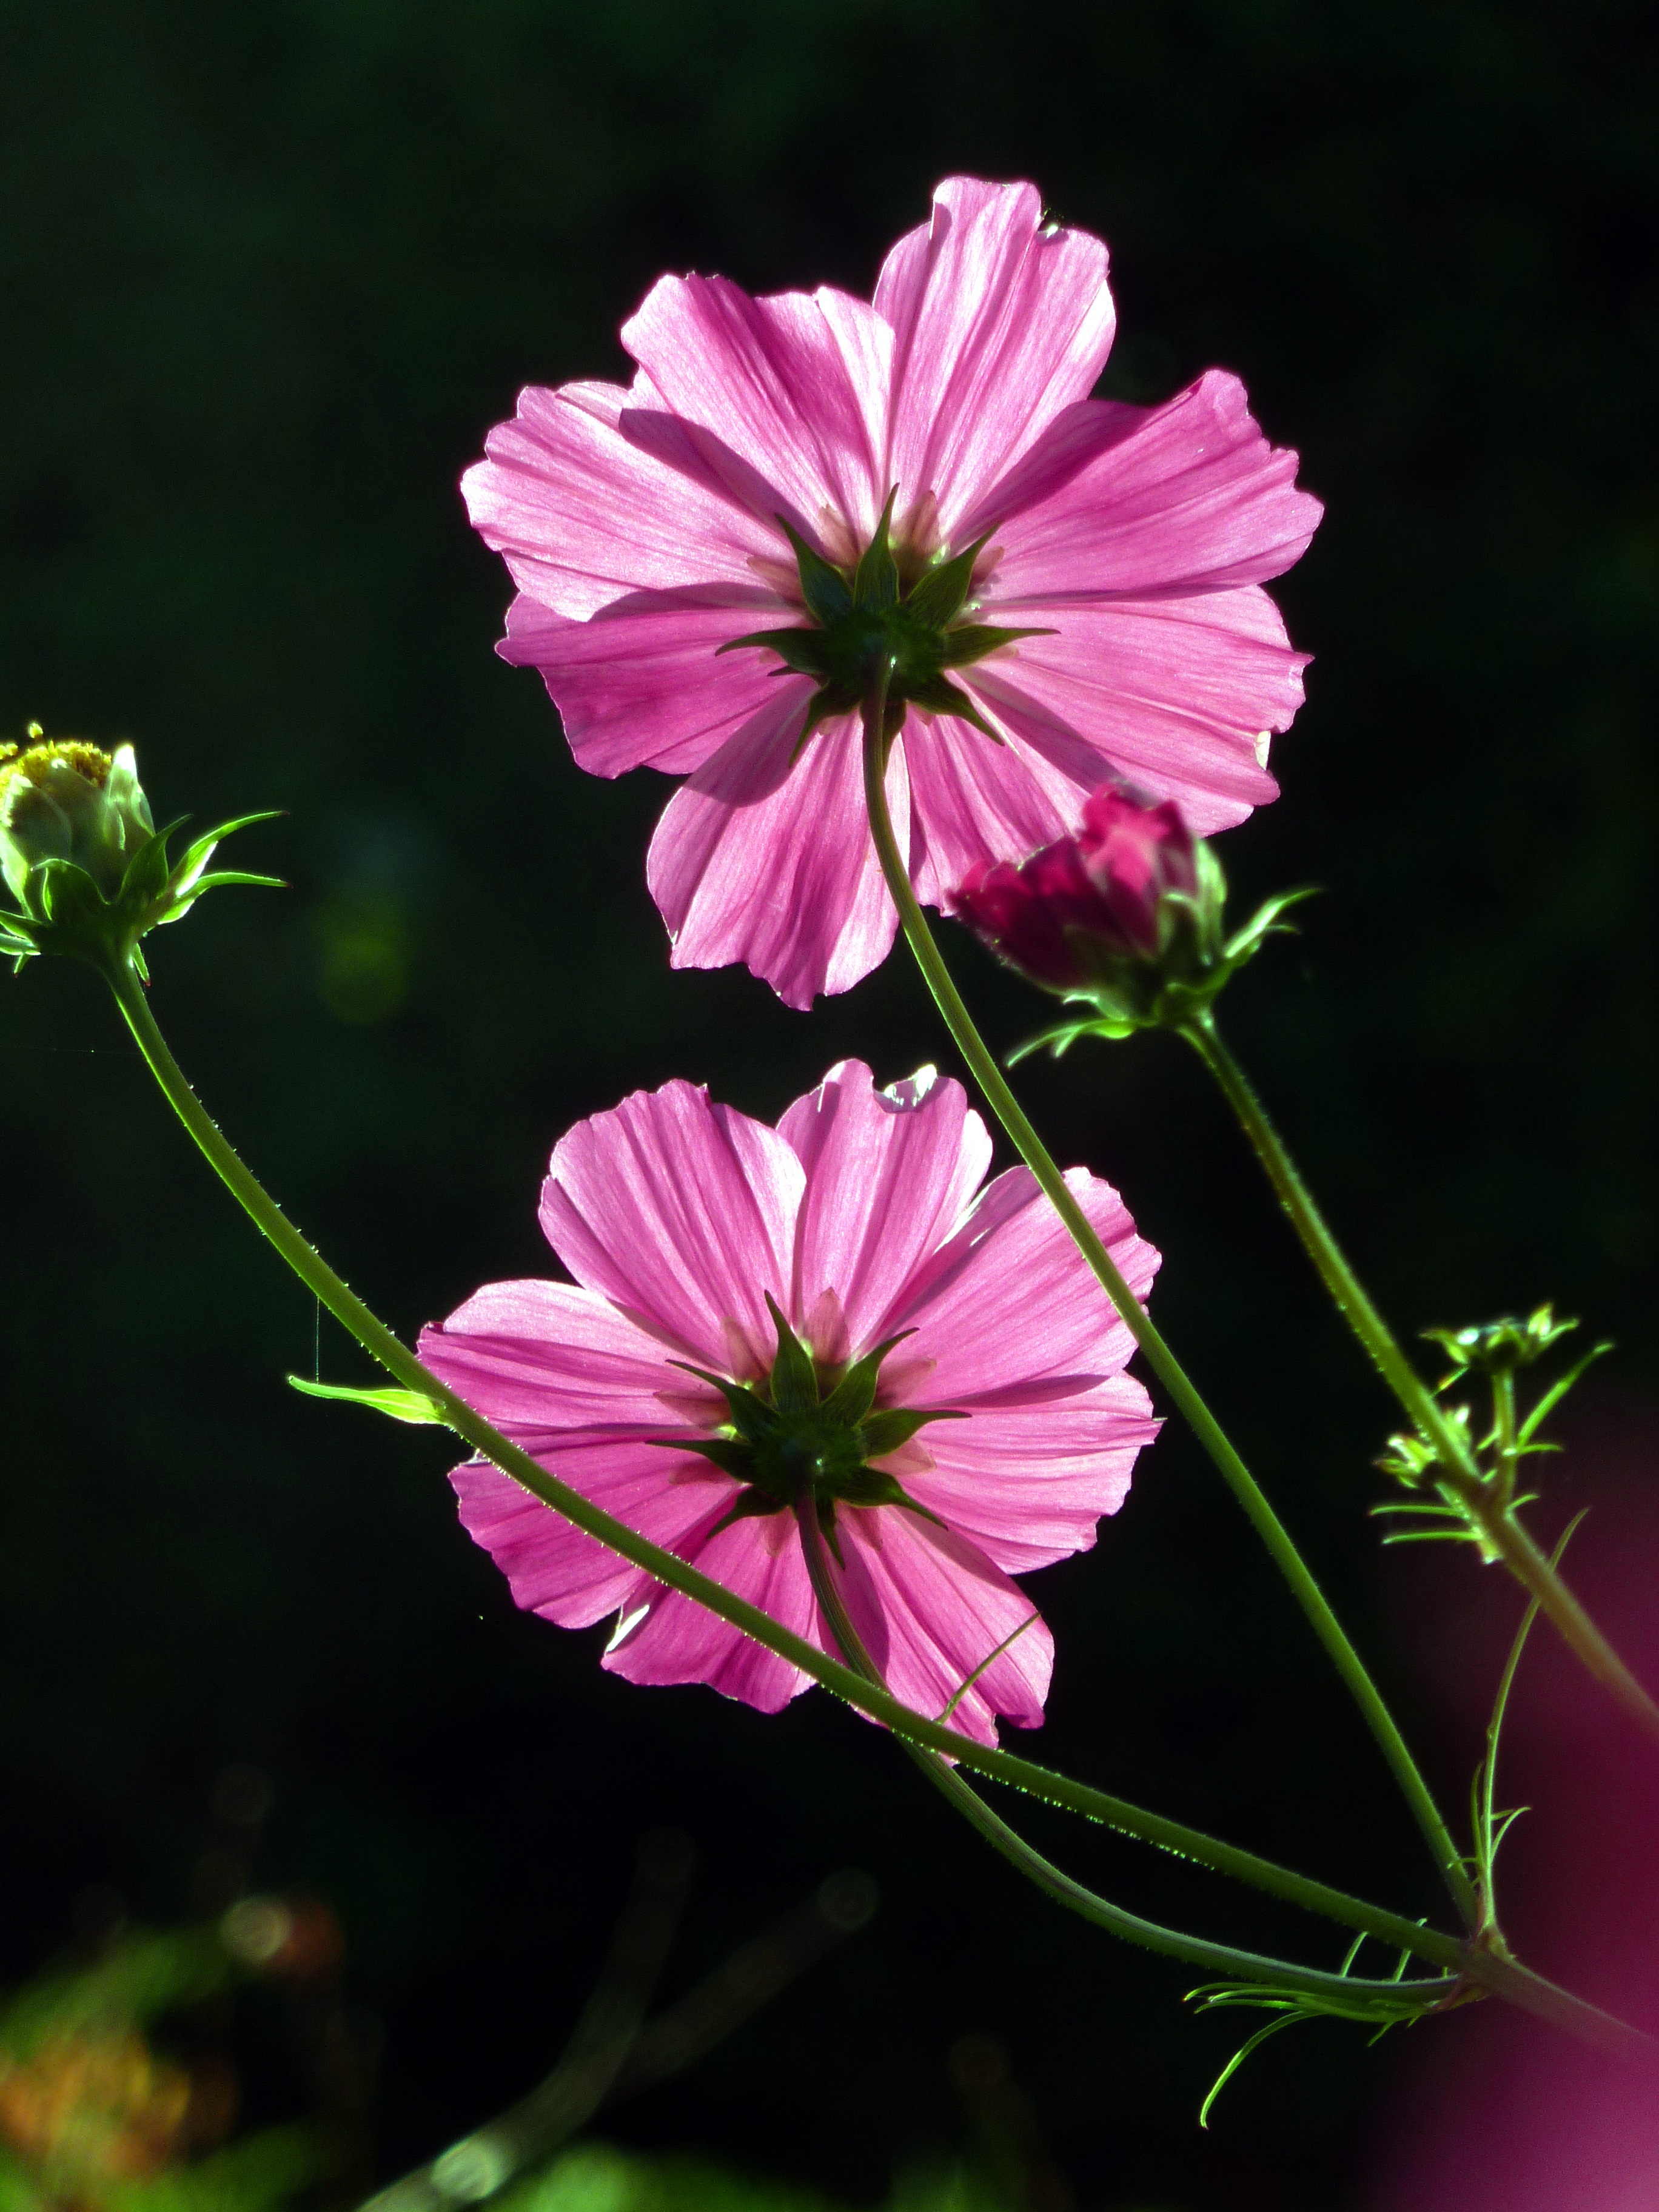
nature, plant, wood, flower, petal, spring, pink, flora, wildflower, petals, malva, macro photography, flowering plant, daisy family, annual plant, plant stem, land plant, garden cosmos